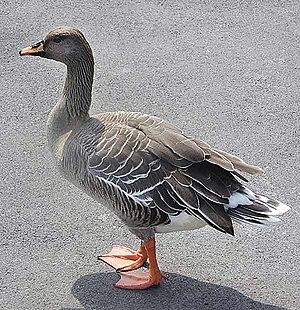
L'Oie des moissons est une espèce de palmipèdes appartenant à la famille des Anatidae et à la sous-famille des Anserinae. Elle a récemment été séparée de l'Oie de la toundra précédemment considérée comme une sous-espèce.
Cette liste de la faune française regroupe les espèces de Galloanserae peuplant la France métropolitaine.